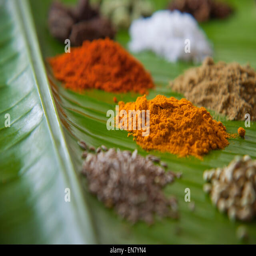
close - up of spices on a banana leaf